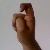
The image shows a hand gesture representing the letter 'X' in Indian Sign Language.